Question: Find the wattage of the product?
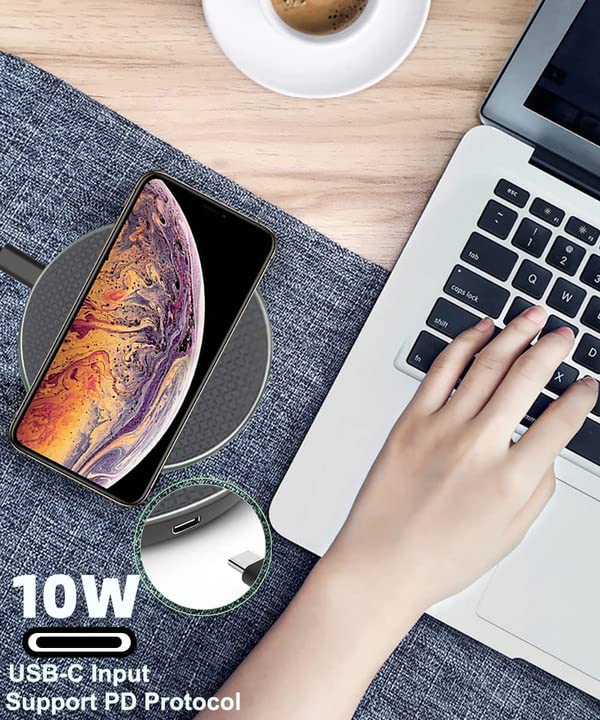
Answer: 10.0 watt